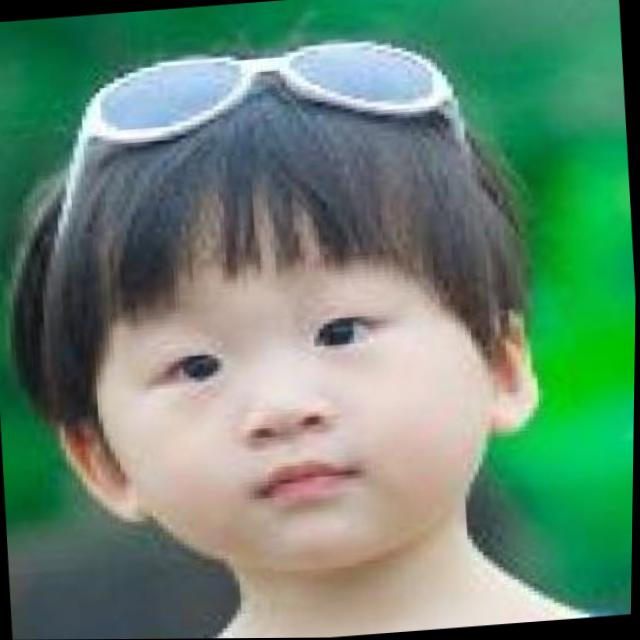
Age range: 0-12